Eagles (band)

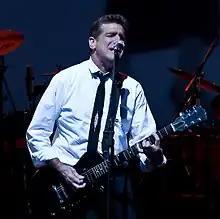
Glenn Frey performing in 2008

In 2007, the Eagles consisted of Frey, Henley, Walsh, and Schmit. On August 20, 2007, "How Long", written by JD Souther, was released as a single to radio with an accompanying online video at Yahoo! Music. It debuted on television on Country Music Television on August 23, 2007. The band had performed the song as part of their live sets in the early to mid-1970s, but did not record it at the time because Souther wanted to reserve it for use on his first solo album. Souther had previously worked with the Eagles, co-writing some of their biggest hits, including "Best of My Love", "Victim of Love", "Heartache Tonight", and "New Kid in Town".